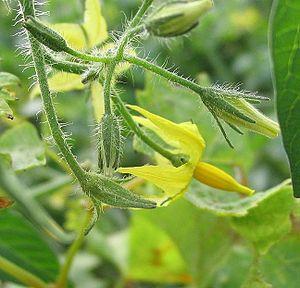
La Tomate est une espèce de plantes herbacées du genre Solanum de la famille des Solanacées, originaire du Nord-Ouest de l'Amérique du Sud, largement cultivée pour son fruit. Le terme désigne aussi ce fruit charnu. La tomate se consomme comme un légume-fruit, crue ou cuite. Elle est devenue un élément incontournable de la gastronomie dans de nombreux pays, et tout particulièrement dans le bassin méditerranéen.